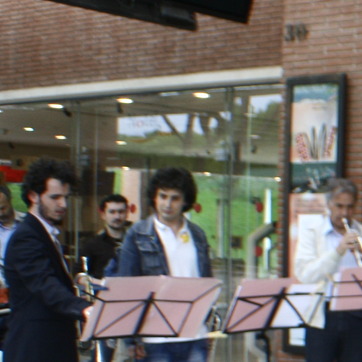
Material: hair